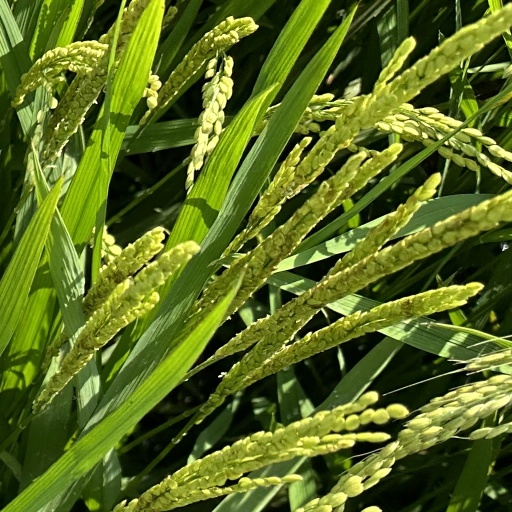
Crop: rice